Vaucluse's 1st constituency

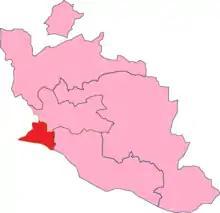
Vaucluse's 1st Constituency shown within the Vaucluse

The 1st constituency of the Vaucluse (French: "Première circonscription de Vaucluse") is a French legislative constituency in the Vaucluse "département". Like the other 576 French constituencies, it elects one MP using the two-round system, with a run-off if no candidate receives over 50% of the vote in the first round.